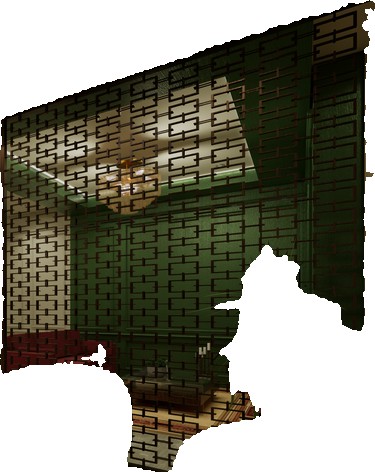
Surface category: cladding